Meave Leakey

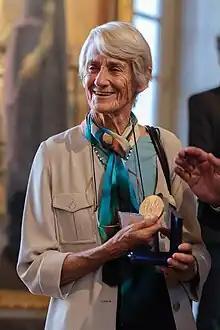
Meave Leakey holding the medal of the City of Toulouse

Meave G. Leakey (born Meave Epps; 28 July 1942) is a British palaeoanthropologist. She works at Stony Brook University and is co-ordinator of Plio-Pleistocene research at the Turkana Basin Institute. She studies early hominid evolution and has done extensive field research in the Turkana Basin. She has Doctor of Philosophy and Doctor of Science degrees.